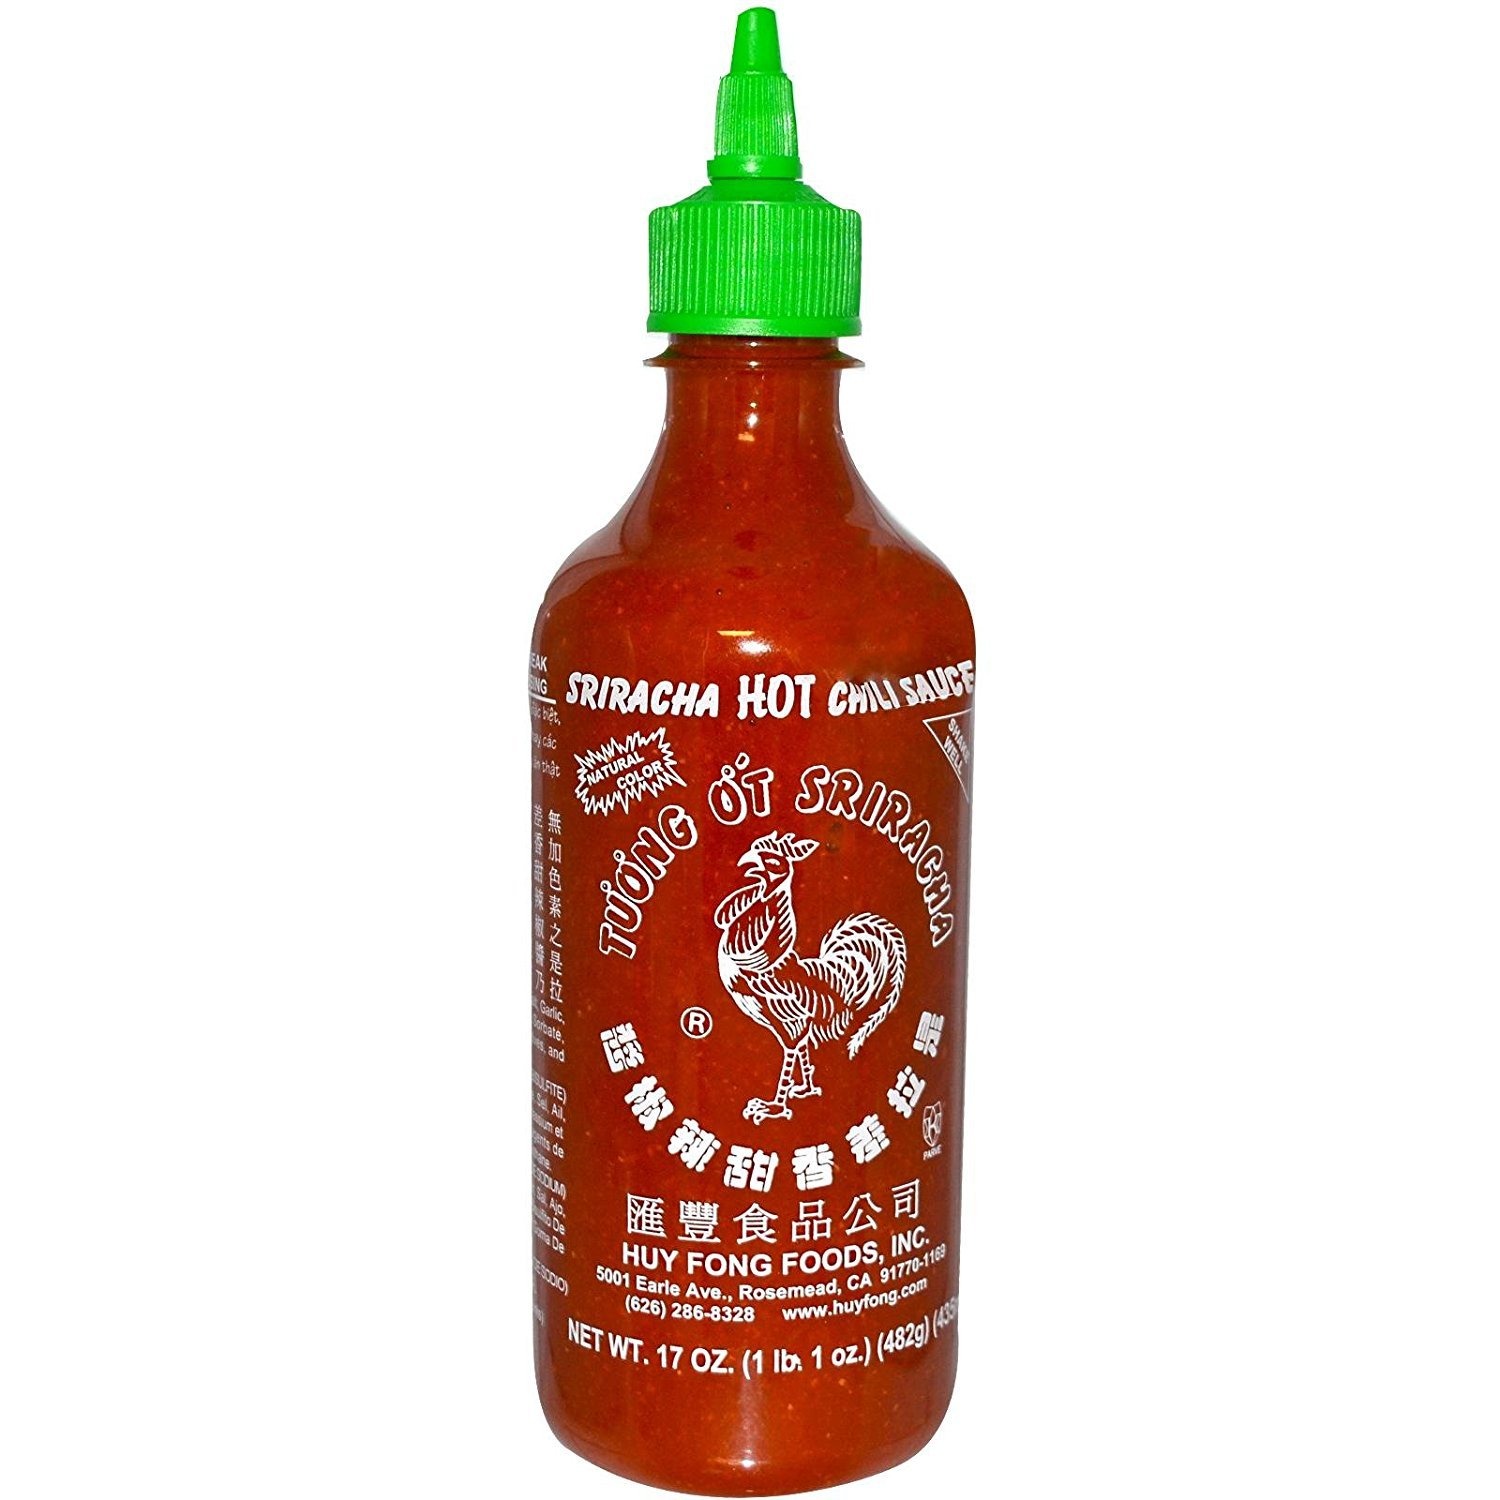
Item Name: Huy Fong Sauce Chili Sriracha Hot
Value: 68.0
Unit: Ounce

Price: 4.96